Swindled (film)

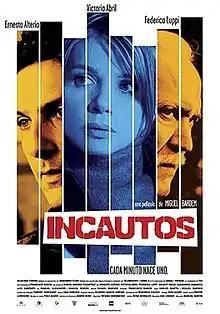
Theatrical release poster

Swindled or Taken In is a 2004 Spanish-French thriller film directed by Miguel Bardem which stars Ernesto Alterio, Victoria Abril, and Federico Luppi.